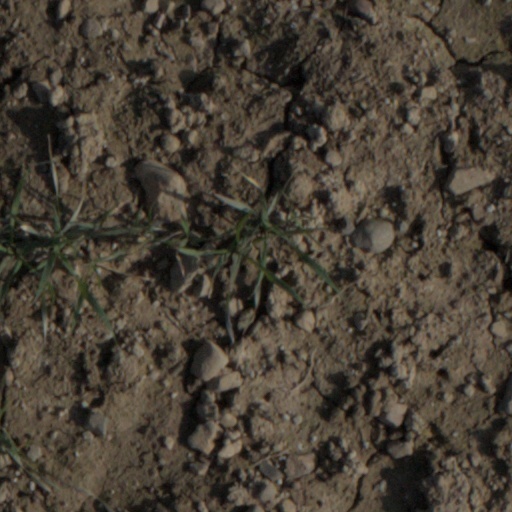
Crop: wheat